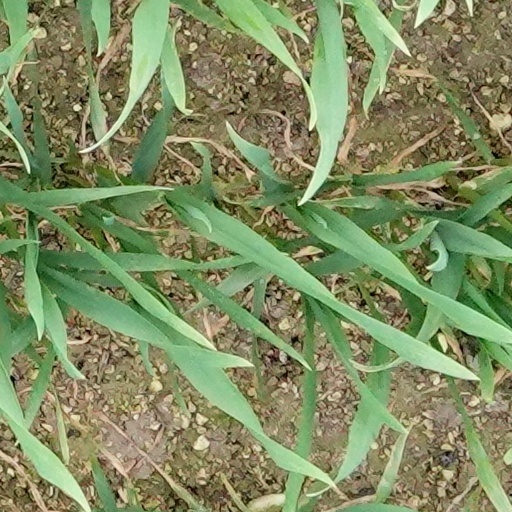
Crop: wheat